Chester Cathedral Constables

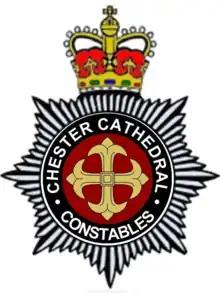
Cap badge of the Chester Cathedral Constables

Chester Cathedral Constables were a small team of cathedral constables who maintained order and security in and around the precincts of Chester Cathedral. Their duties were derived from the medieval period when British common law gave custodians the powers to protect religious buildings and their communities from harm, theft, and violence. In January 2021, after more than 700 years of service, the constables were stepped down.